Gaoyou

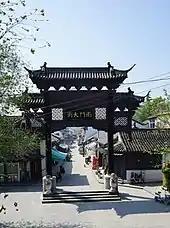
South Gate Avenue, served as the most bustling commercial district of the city during the Ming and Qing Dynasties.

Gaoyou was dependent on its agriculture and aquaculture sections financially. Primary agricultural products include rapeseed, rice, wheat, poultry and eggs. A variety of aquatic products contain fish, crab and shrimp. The environment in this county has been well protected by the government. The local government has closed many factories in order to protect the lakes.